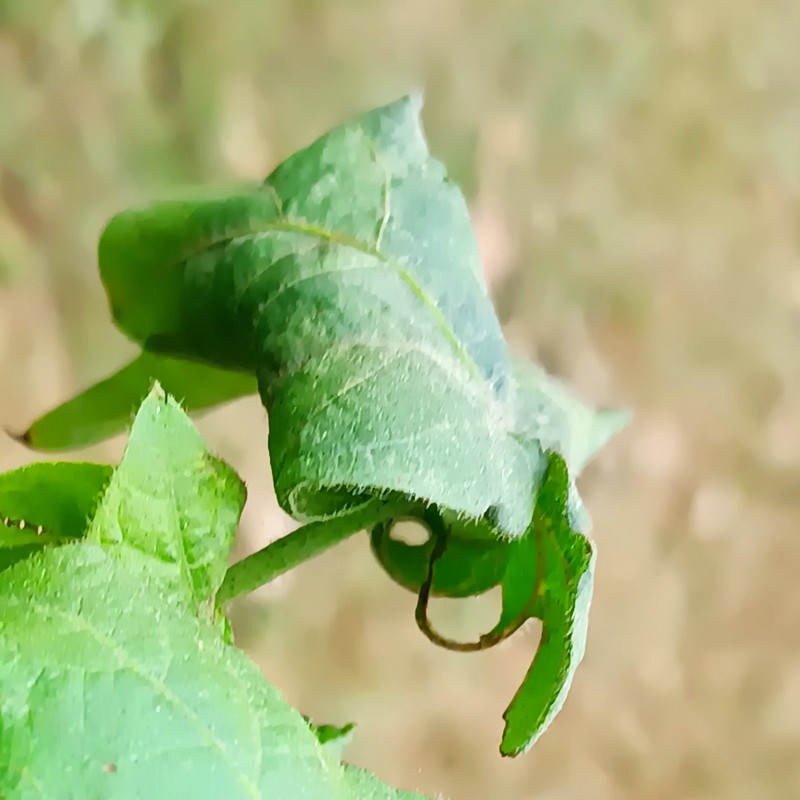
Label: Curl Virus